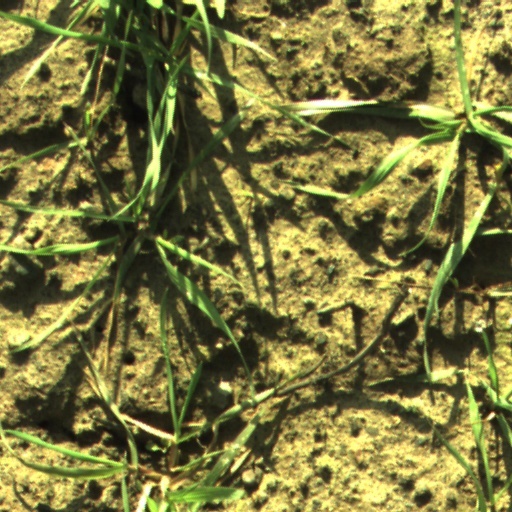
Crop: wheat